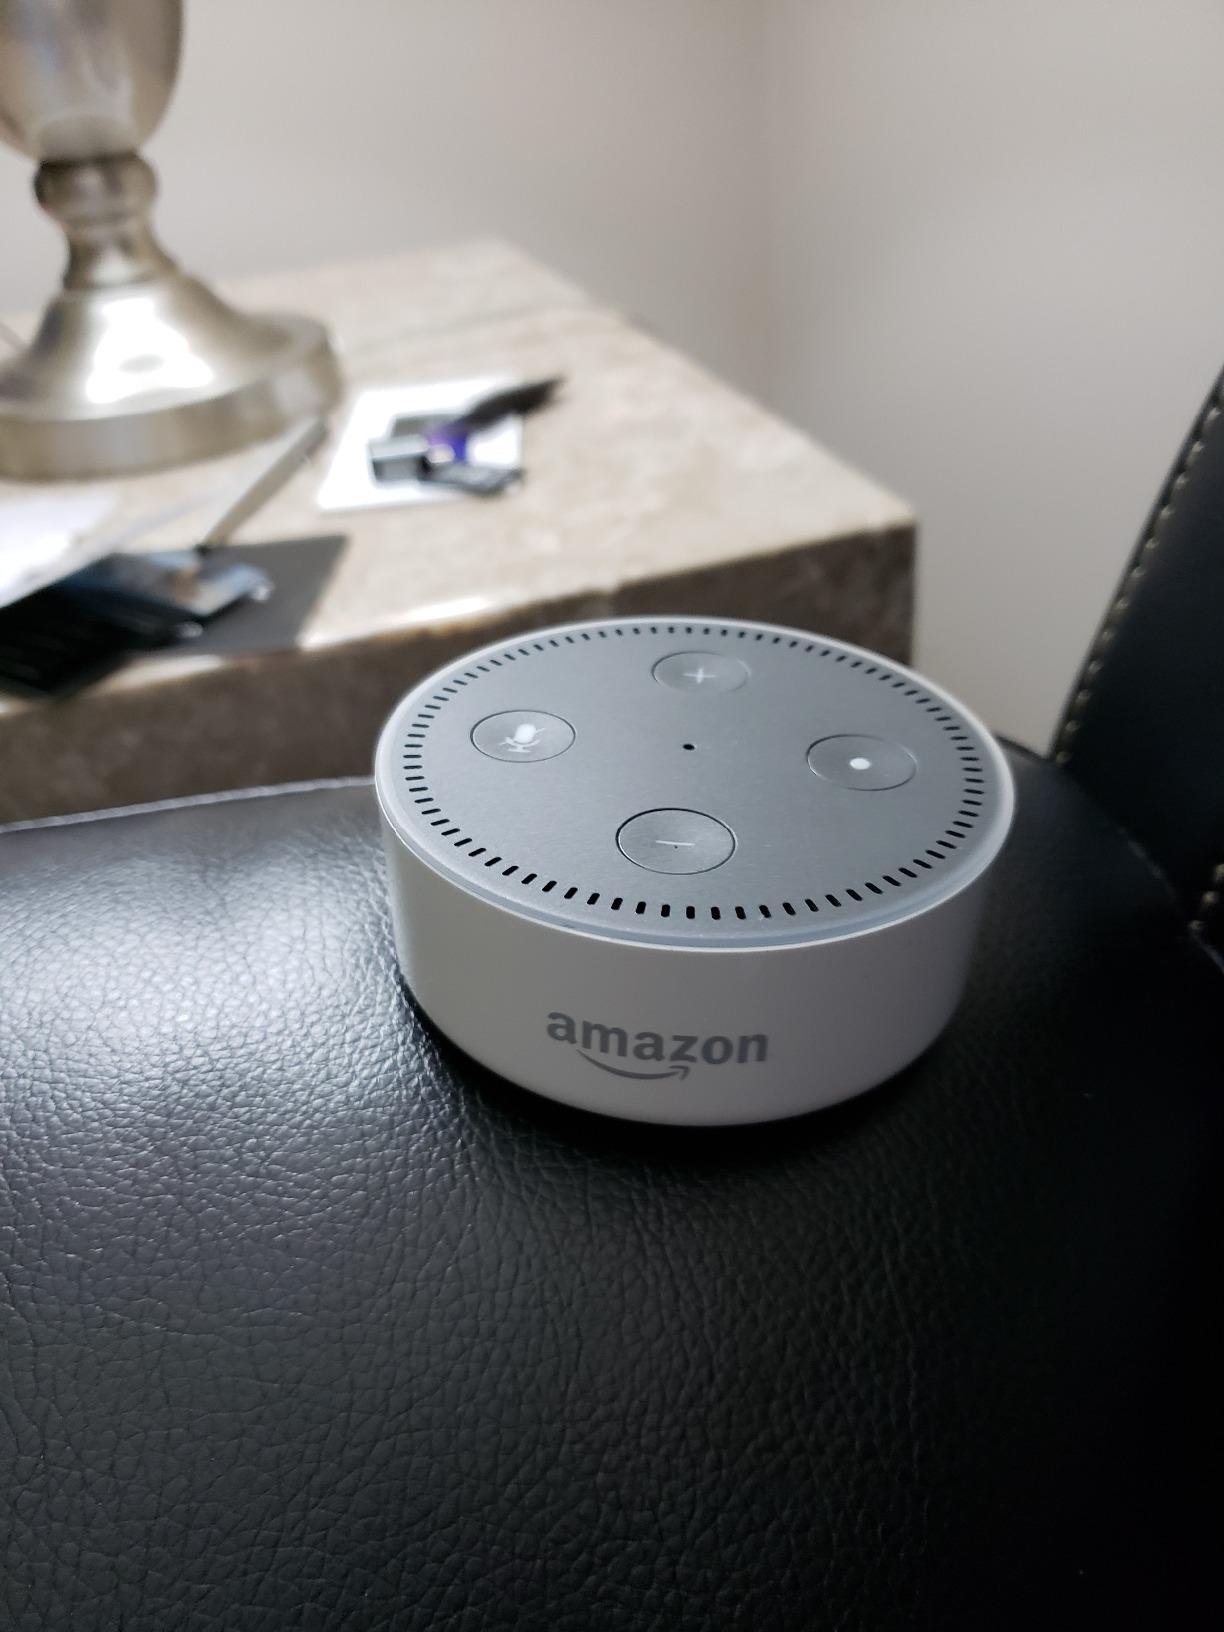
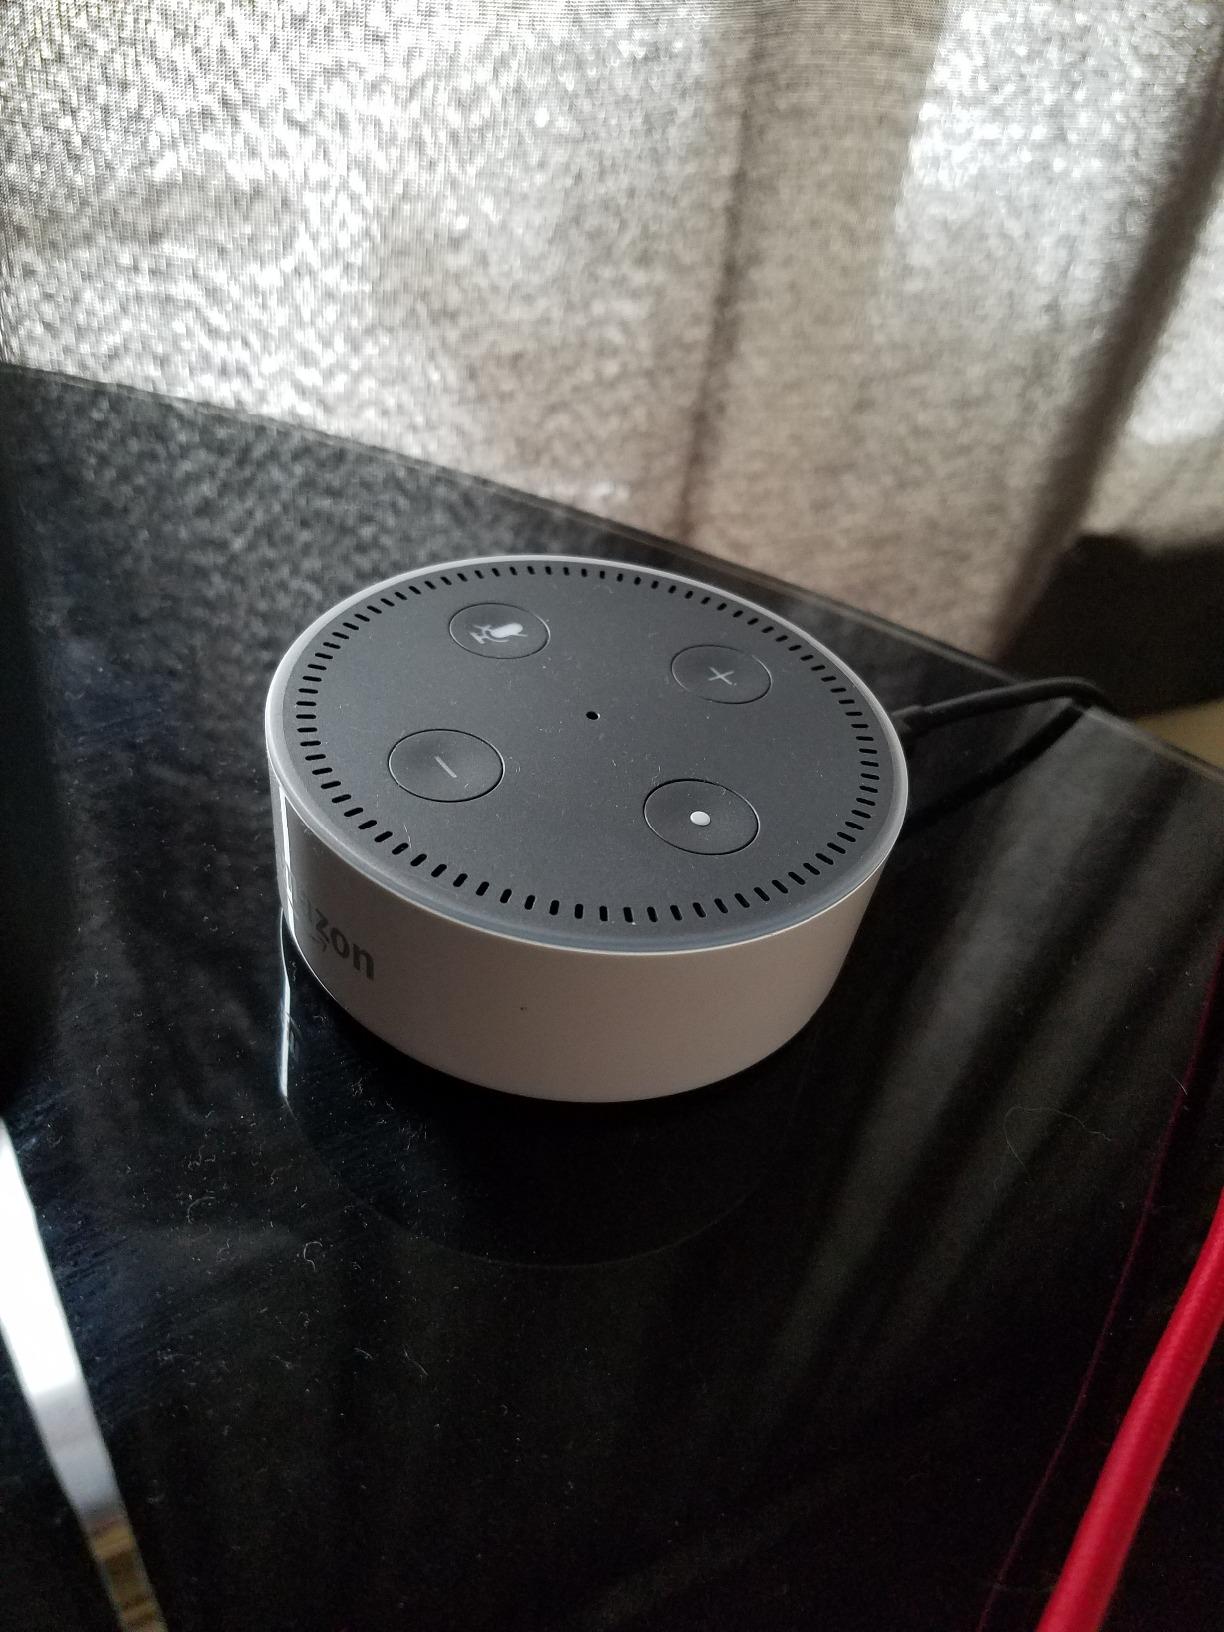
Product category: speaker
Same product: yes